Michoud Assembly Facility

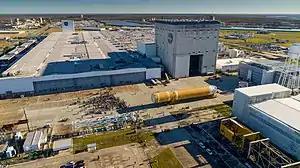
The Michoud main manufacturing building and the twin vertical assembly buildings as seen from a drone in January 2020. The Artemis 1 core stage is being rolled out, along with a crowd of workers

The Michoud Assembly Facility also houses other organizations such as the National Finance Center operated by the United States Department of Agriculture, the United States Coast Guard, the Chris A. Hadfield Rocket Factory, Jacobs Engineering, and GE.